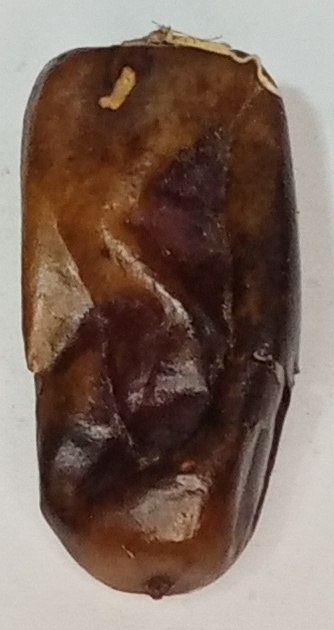
Variety: gajar
Size: small
Grade: grade-1